Aquatic animal

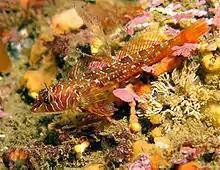
Longfin sculpin ("Jordania zonope")

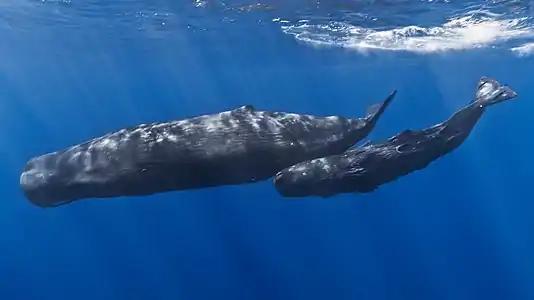
Sperm whales, an example of air-breathing aquatic animals

An aquatic animal is any animal, whether vertebrate or invertebrate, that lives in a body of water for all or most of its lifetime. Aquatic animals generally conduct gas exchange in water by extracting dissolved oxygen via specialised respiratory organs called gills, through the skin or across enteral mucosae, although some are evolved from terrestrial ancestors that re-adapted to aquatic environments (e.g. marine reptiles and marine mammals), in which case they actually use lungs to breathe air and are essentially holding their breath when living in water. Some species of gastropod mollusc, such as the eastern emerald sea slug, are even capable of kleptoplastic photosynthesis via endosymbiosis with ingested yellow-green algae.